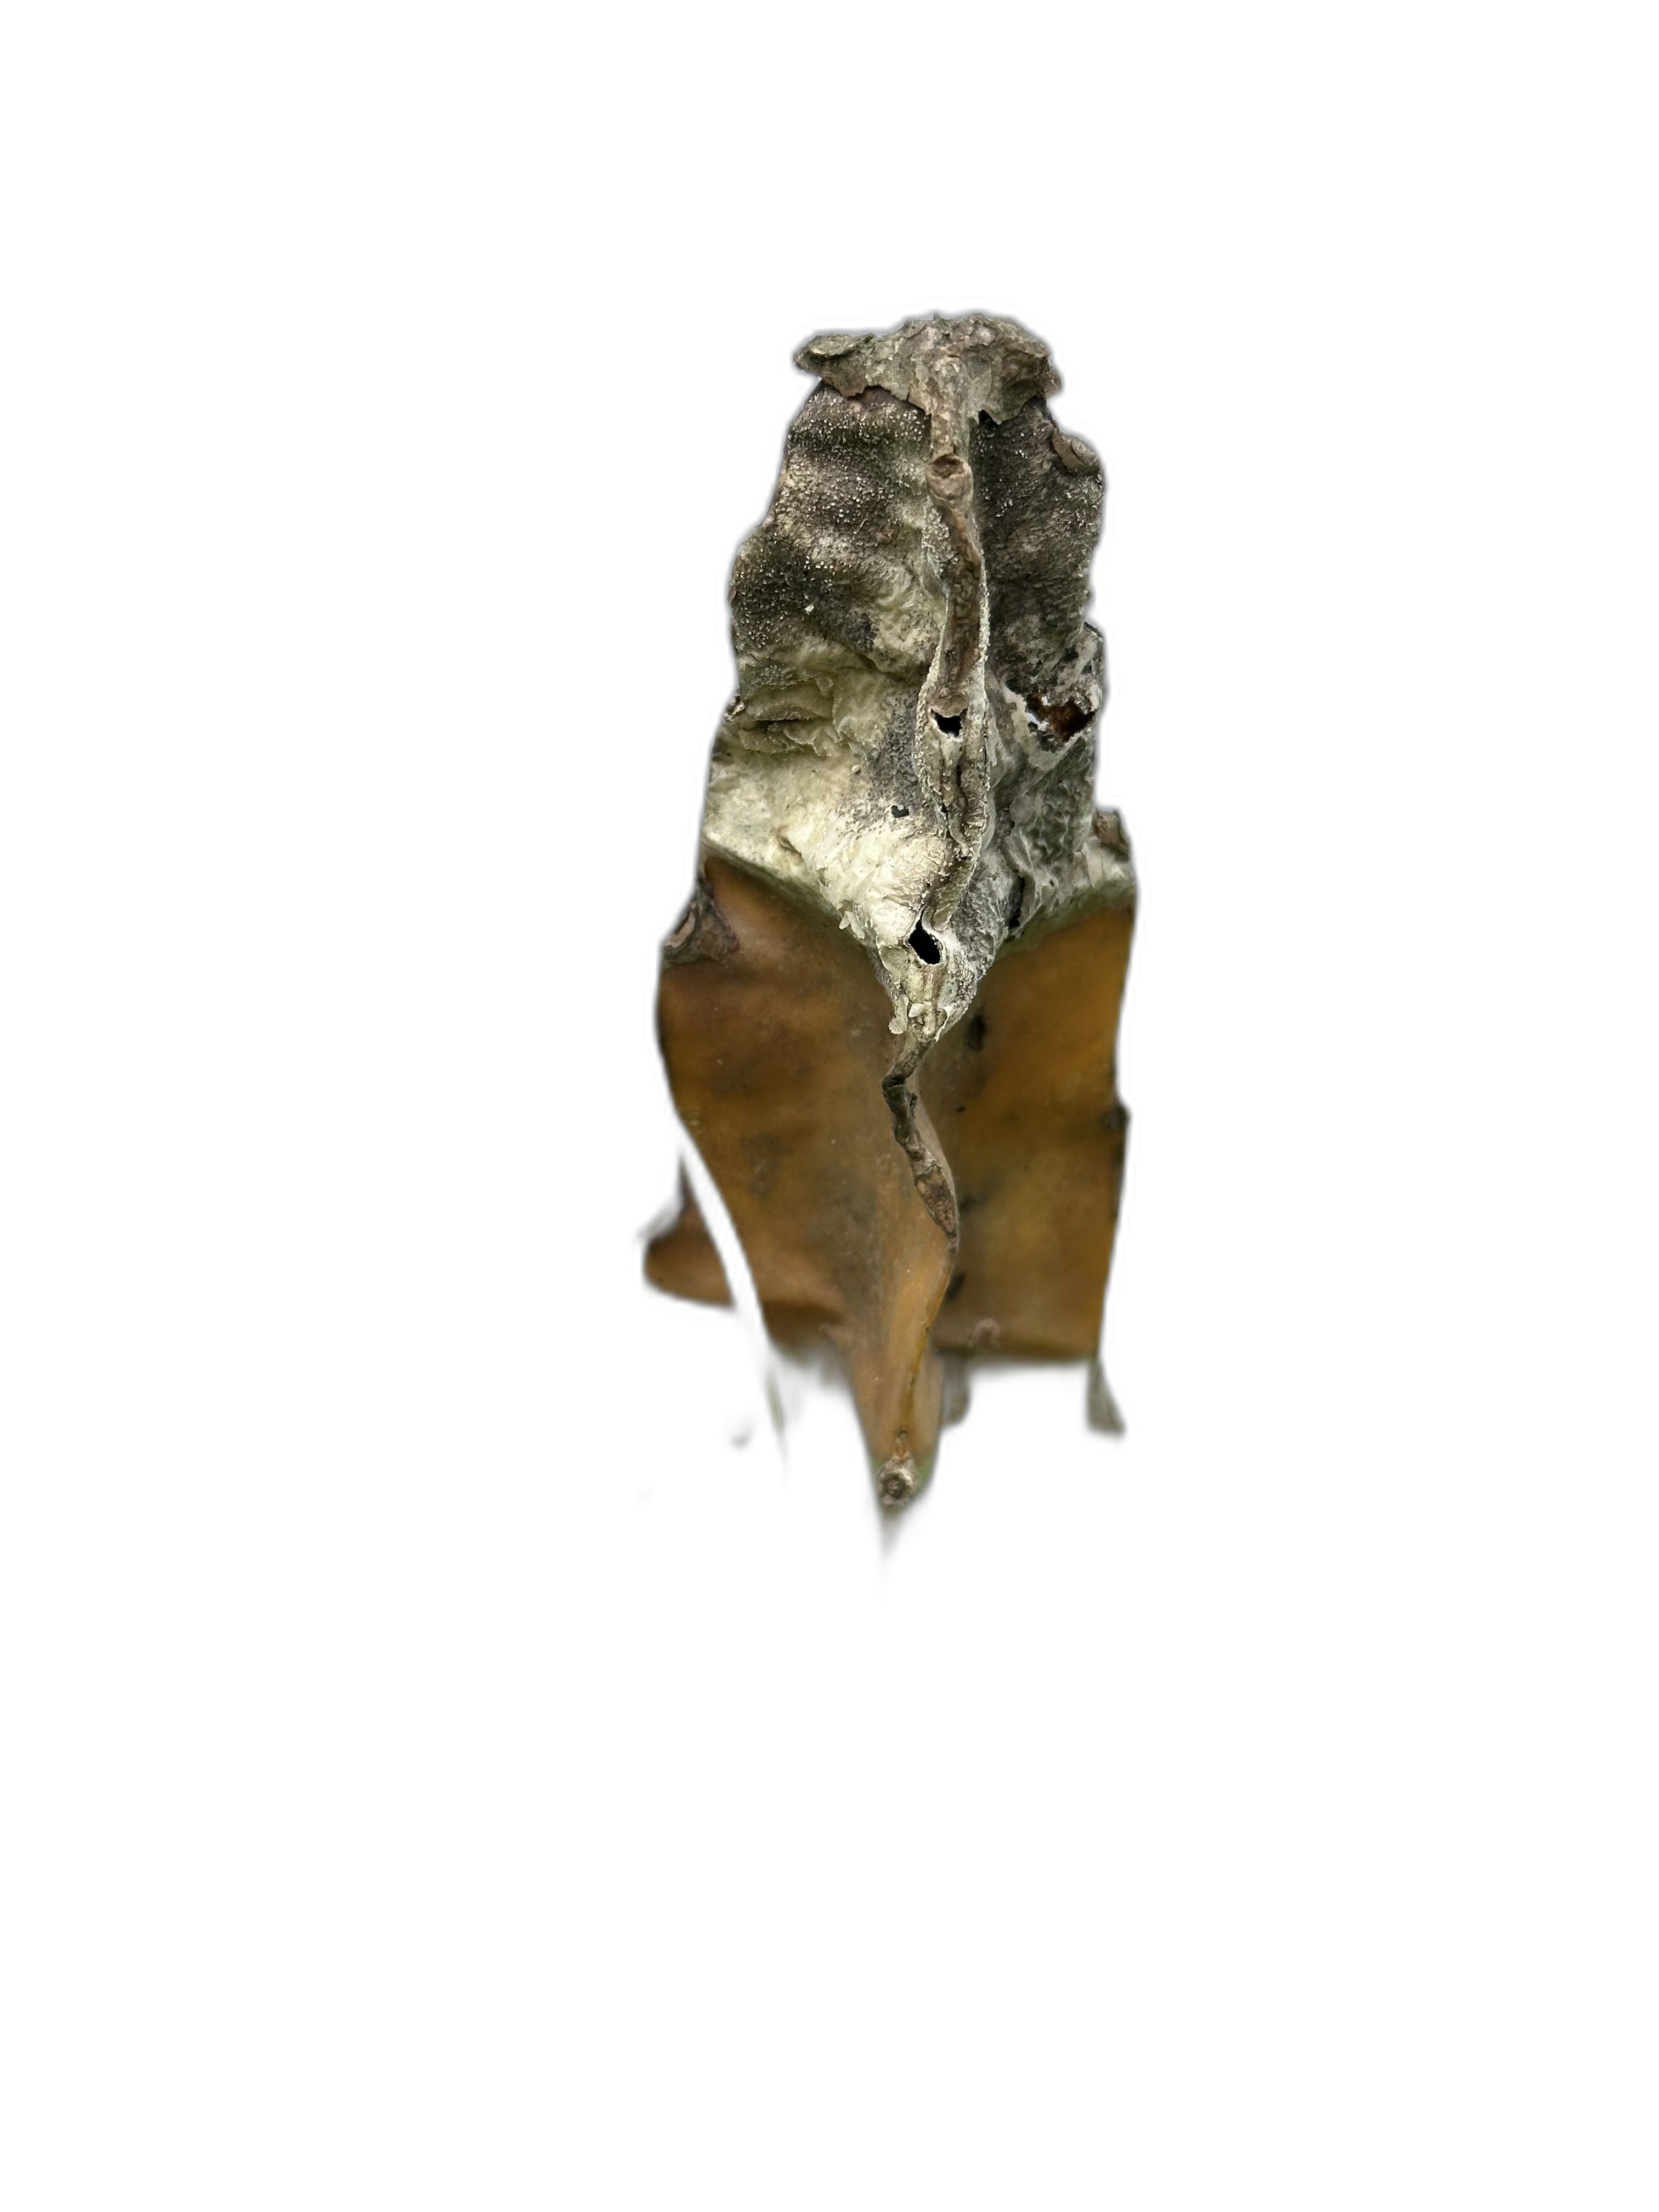
Label: Bad leaf